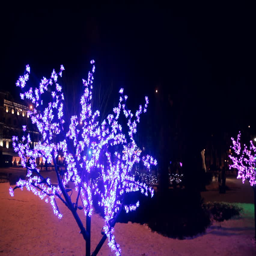
christmas lights in blue in the snowy city